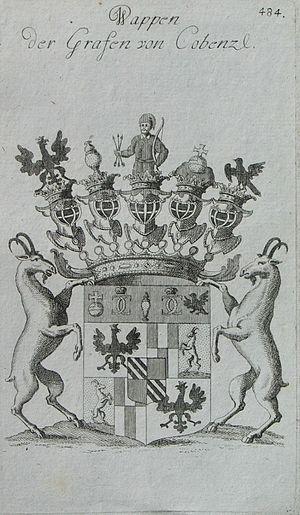
Armes de la famille de Cobenzl
Jean Louis, comte de Cobenzl, transcrit Louis de Cobentzel en français, né à Bruxelles le 21 novembre 1753 et mort à Vienne le 22 février 1809, est un diplomate autrichien qui fut ambassadeur d'Autriche à la cour de Saint-Pétersbourg en 1779. Partisan décidé de l'absolutisme, il combattit sans relâche les idées issues de la Révolution Française, et poussa en 1795 à la signature d'un traité d'alliance avec l'Angleterre et l'Empire russe. Il négocia en 1797 avec la France le traité de Campo-Formio, et signa la paix par le traité de Lunéville avec Joseph Bonaparte en 1801.
Charles Jean Philippe, comte de Cobenzl fut un homme d'État carniolien au service des Habsbourg d'Autriche.